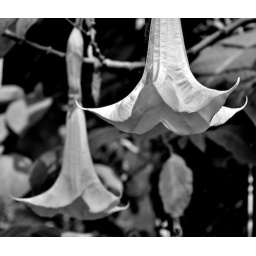
Datura flowers in the garden. One of the strongest hallucinogenic plants available. No 4